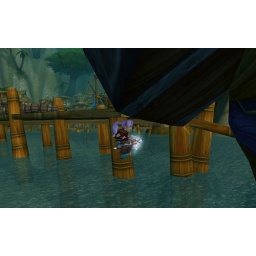
I somehow caught this boat -- I guess a little pink hair is onboard. Or caught in the wood or something.